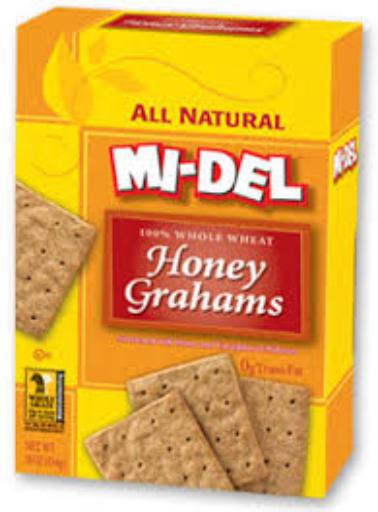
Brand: Honey Graham
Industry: Food